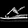
Label: Sandal